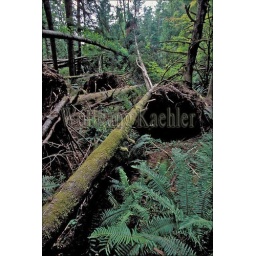
Usa washington near issaquah, tiger mountain, trees blown over by wind storm